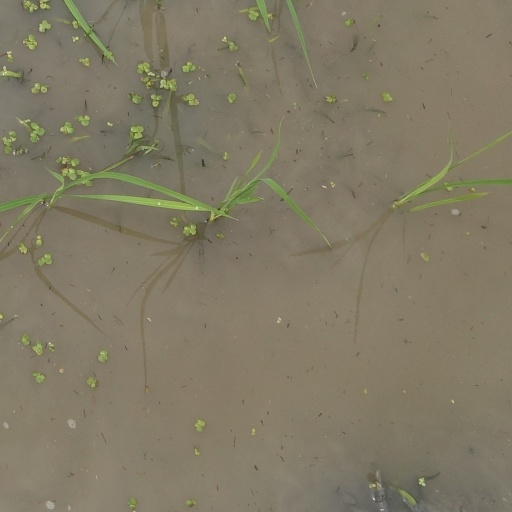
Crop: rice